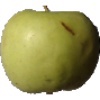
Label: Apple Golden 3